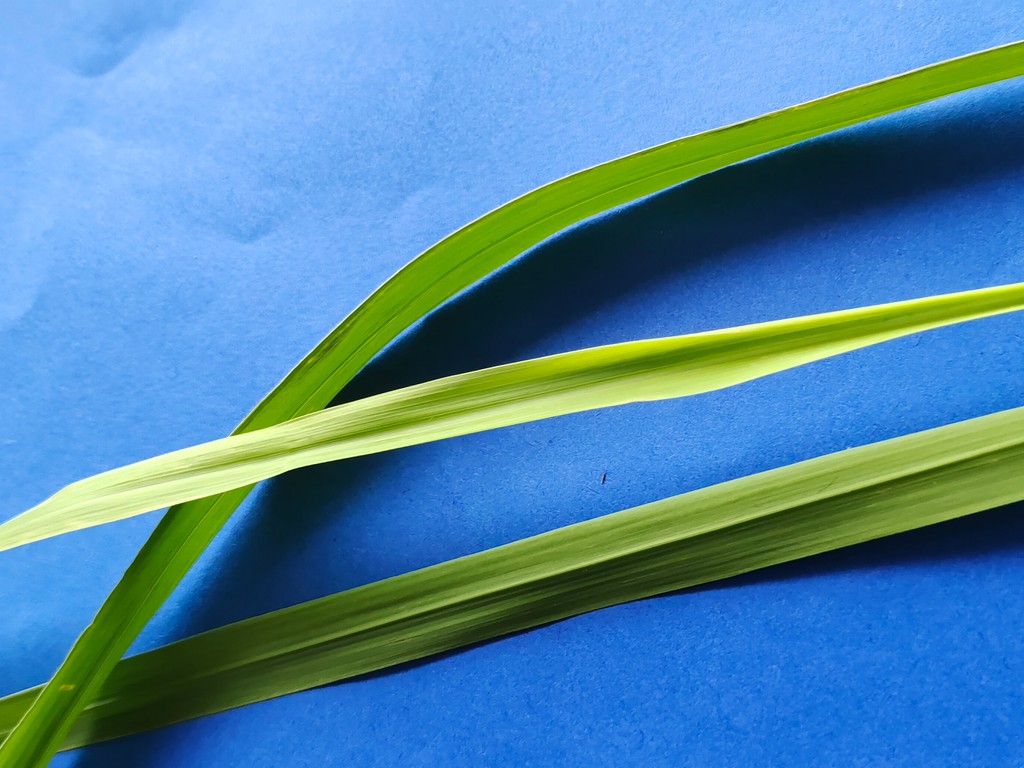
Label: Healthy